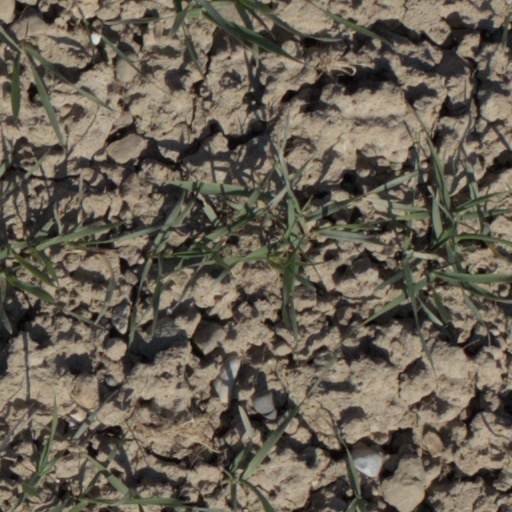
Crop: wheat